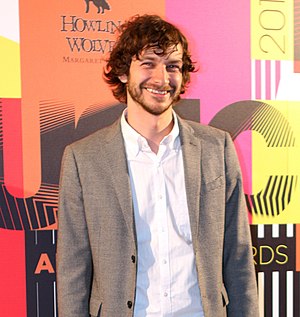
Gotye
Gotye i 2012
"Wouter ""Wally"" De Backer, også kendt professionelt under sit kunstnernavn Gotye, er en belgisk-australsk multi-instrumentalmusiker, sanger og sangskriver.